Onidere

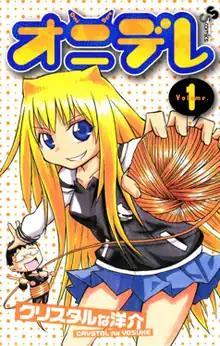
First volume cover, featuring Saya Ikushima (front) and Tadashi Imamoto (left)

is a Japanese manga series written and illustrated by . It was serialized in Shogakukan's manga magazine "Weekly Shōnen Sunday" from April 2008 to February 2011, with its chapters collected in 11 volumes.